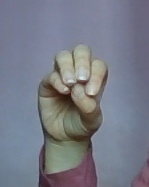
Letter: ha